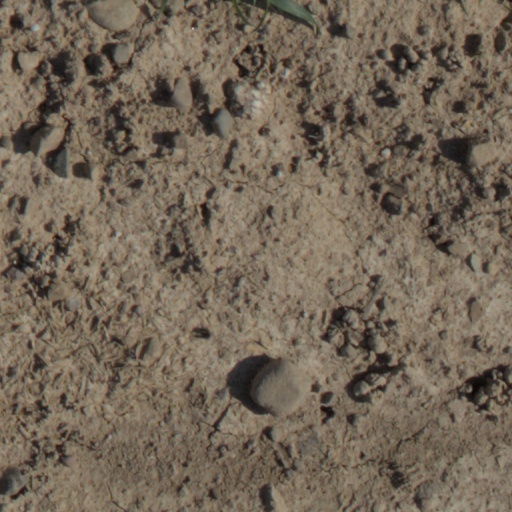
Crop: wheat